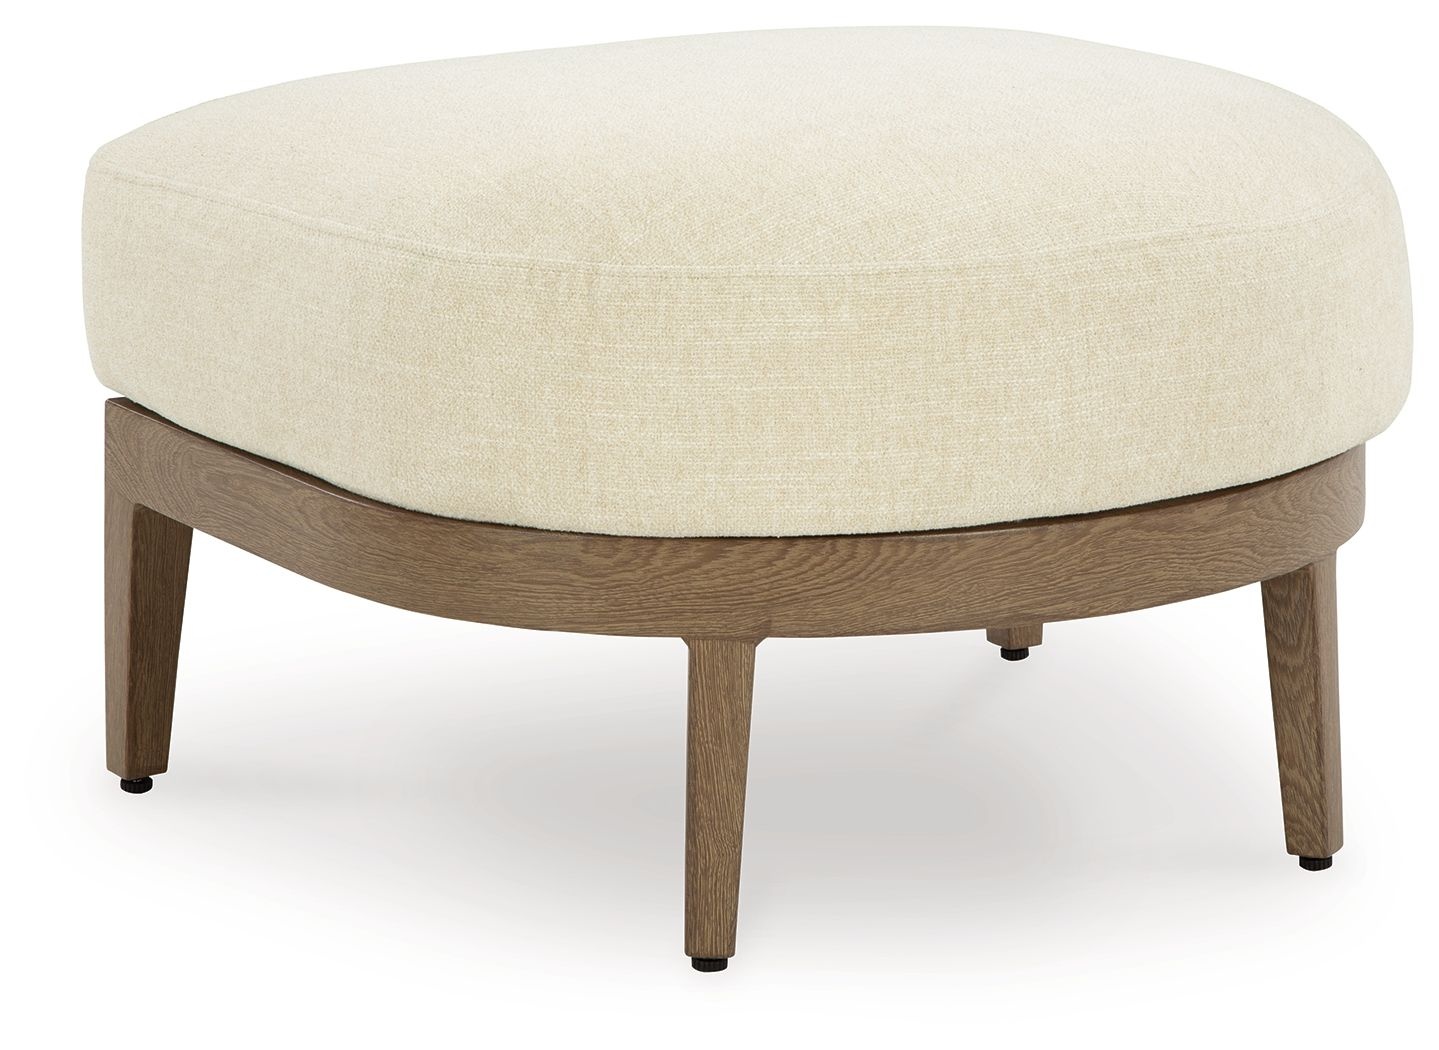
Serene Bay - Ottoman With Cushion - Dark Brown / White
Elevate the appeal of easy-breezy living with this outdoor ottoman. Made to look like wood yet durable enough to weather the elements, it's sure to serve you and your besties well, year after year. The gentle curve of the frame is echoed in the cushion, which is covered in Nuvella+™ high-performance fabric. Talk about plush refinement. Product Features Rust-resistant aluminum frame with durable powder coated finish Powder coated aluminum resists rusting and fading Wood-look finish All-weather foam cushion core wrapped in soft polyester Zippered cushion covered in solution-dyed high-performance fabric Nuvella+ is an outdoor fabric that can be cleaned and offers enhanced UV resistance Clean fabric with mild soap and water, let air dry; for stubborn stains, use a solution of 4 oz. bleach to 28 oz. water Stainless steel hardware Designed to withstand the harsh elements of the outdoors Serene Bay - Ottoman With Cushion - Dark Brown / White 28.0"W x 24.02"D x 18.5"H - 30.87 lb
Brand: Signature Design by Ashley®
Category: Furniture > Outdoor Furniture > Outdoor Ottomans > Round Ottomans